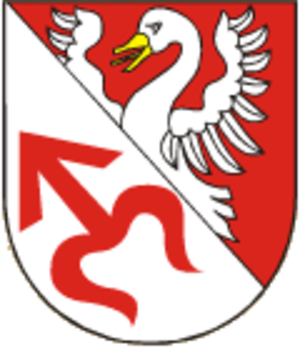
Tlumačov est une commune du district et de la région de Zlín, en Tchéquie. Sa population s'élevait à 2 458 habitants en 2018.